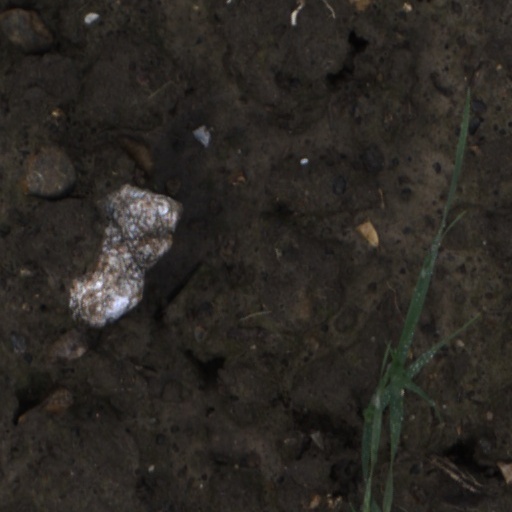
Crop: wheat